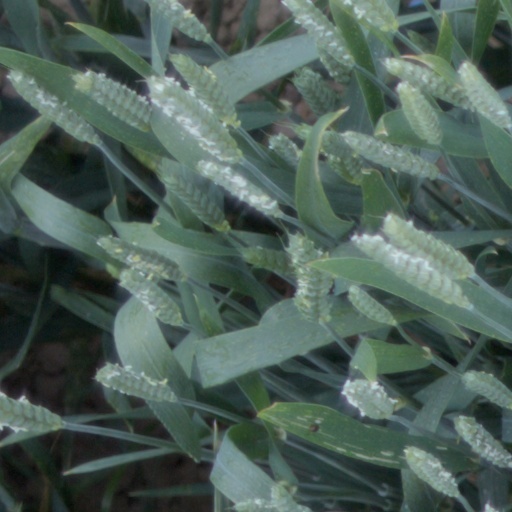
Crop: wheat